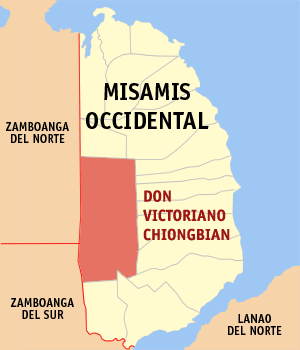
Don Victoriano Chiongbian est une localité de la province du Misamis occidental, aux Philippines. En 2015, elle compte 10 183 habitants.